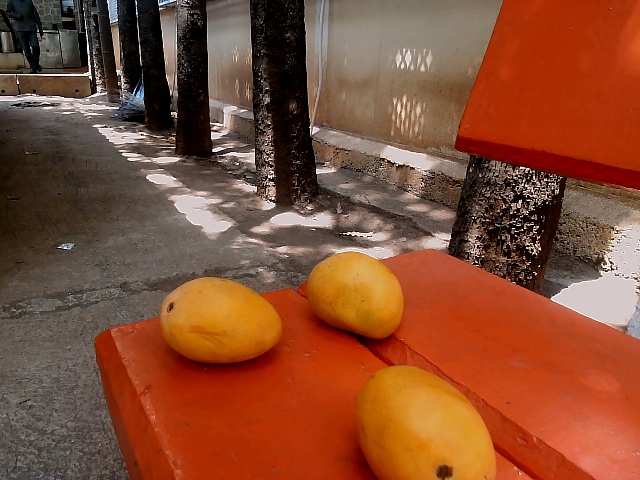
Label: Ripe_Mango